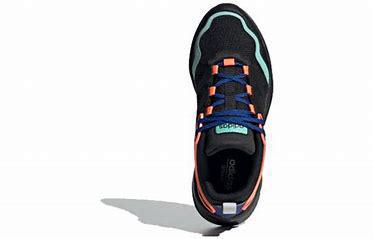
Brand: adidas
Model: neo Adidas NEO 20 20 FX